Nursultan Nazarbayev

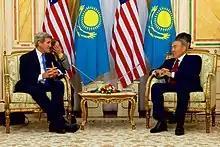
U.S. Secretary of State John Kerry and Nazarbayev in Aqorda, 2 November 2015

Nazarbayev unveiled in his 2012 State of the Nation the Kazakhstan 2050 Strategy, a long-term strategy to ensure future growth prospects of Kazakhstan, and position Kazakhstan as one of the top 30 most developed nations in the world.